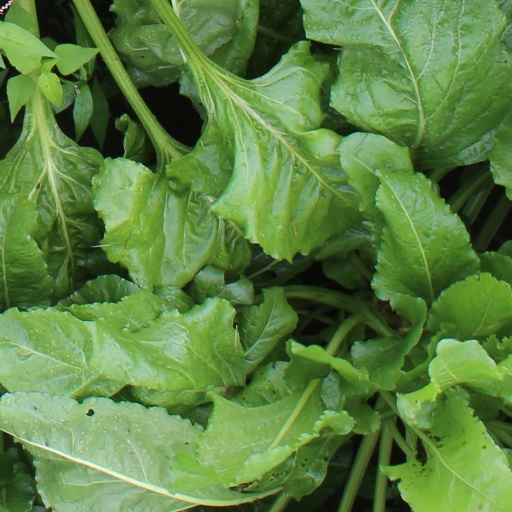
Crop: sugar beet